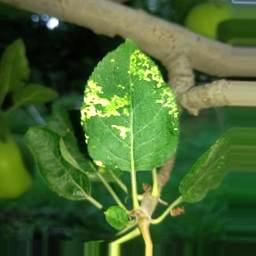
Label: Apple_Mosaic